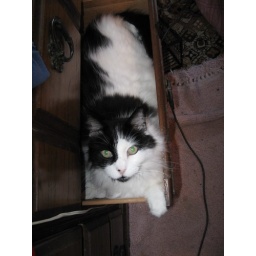
Fancy, making a bed in my sock drawer